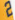
Number: 2